Pass of Piedrasluengas

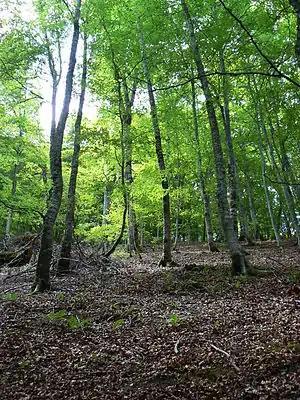
Beech forest in the foothills of the pass of Piedrasluengas.

The unusual adjective ‘"luengo"’ comes from the Latin "longus", which means ‘vast’ or ‘large’, so the meaning of the toponym is ‘pass of large stones’. In any case, the toponym comes from the nearby Palencia hamlet of the same name; and indeed, next to it, some large stones that form curious shapes are very striking.